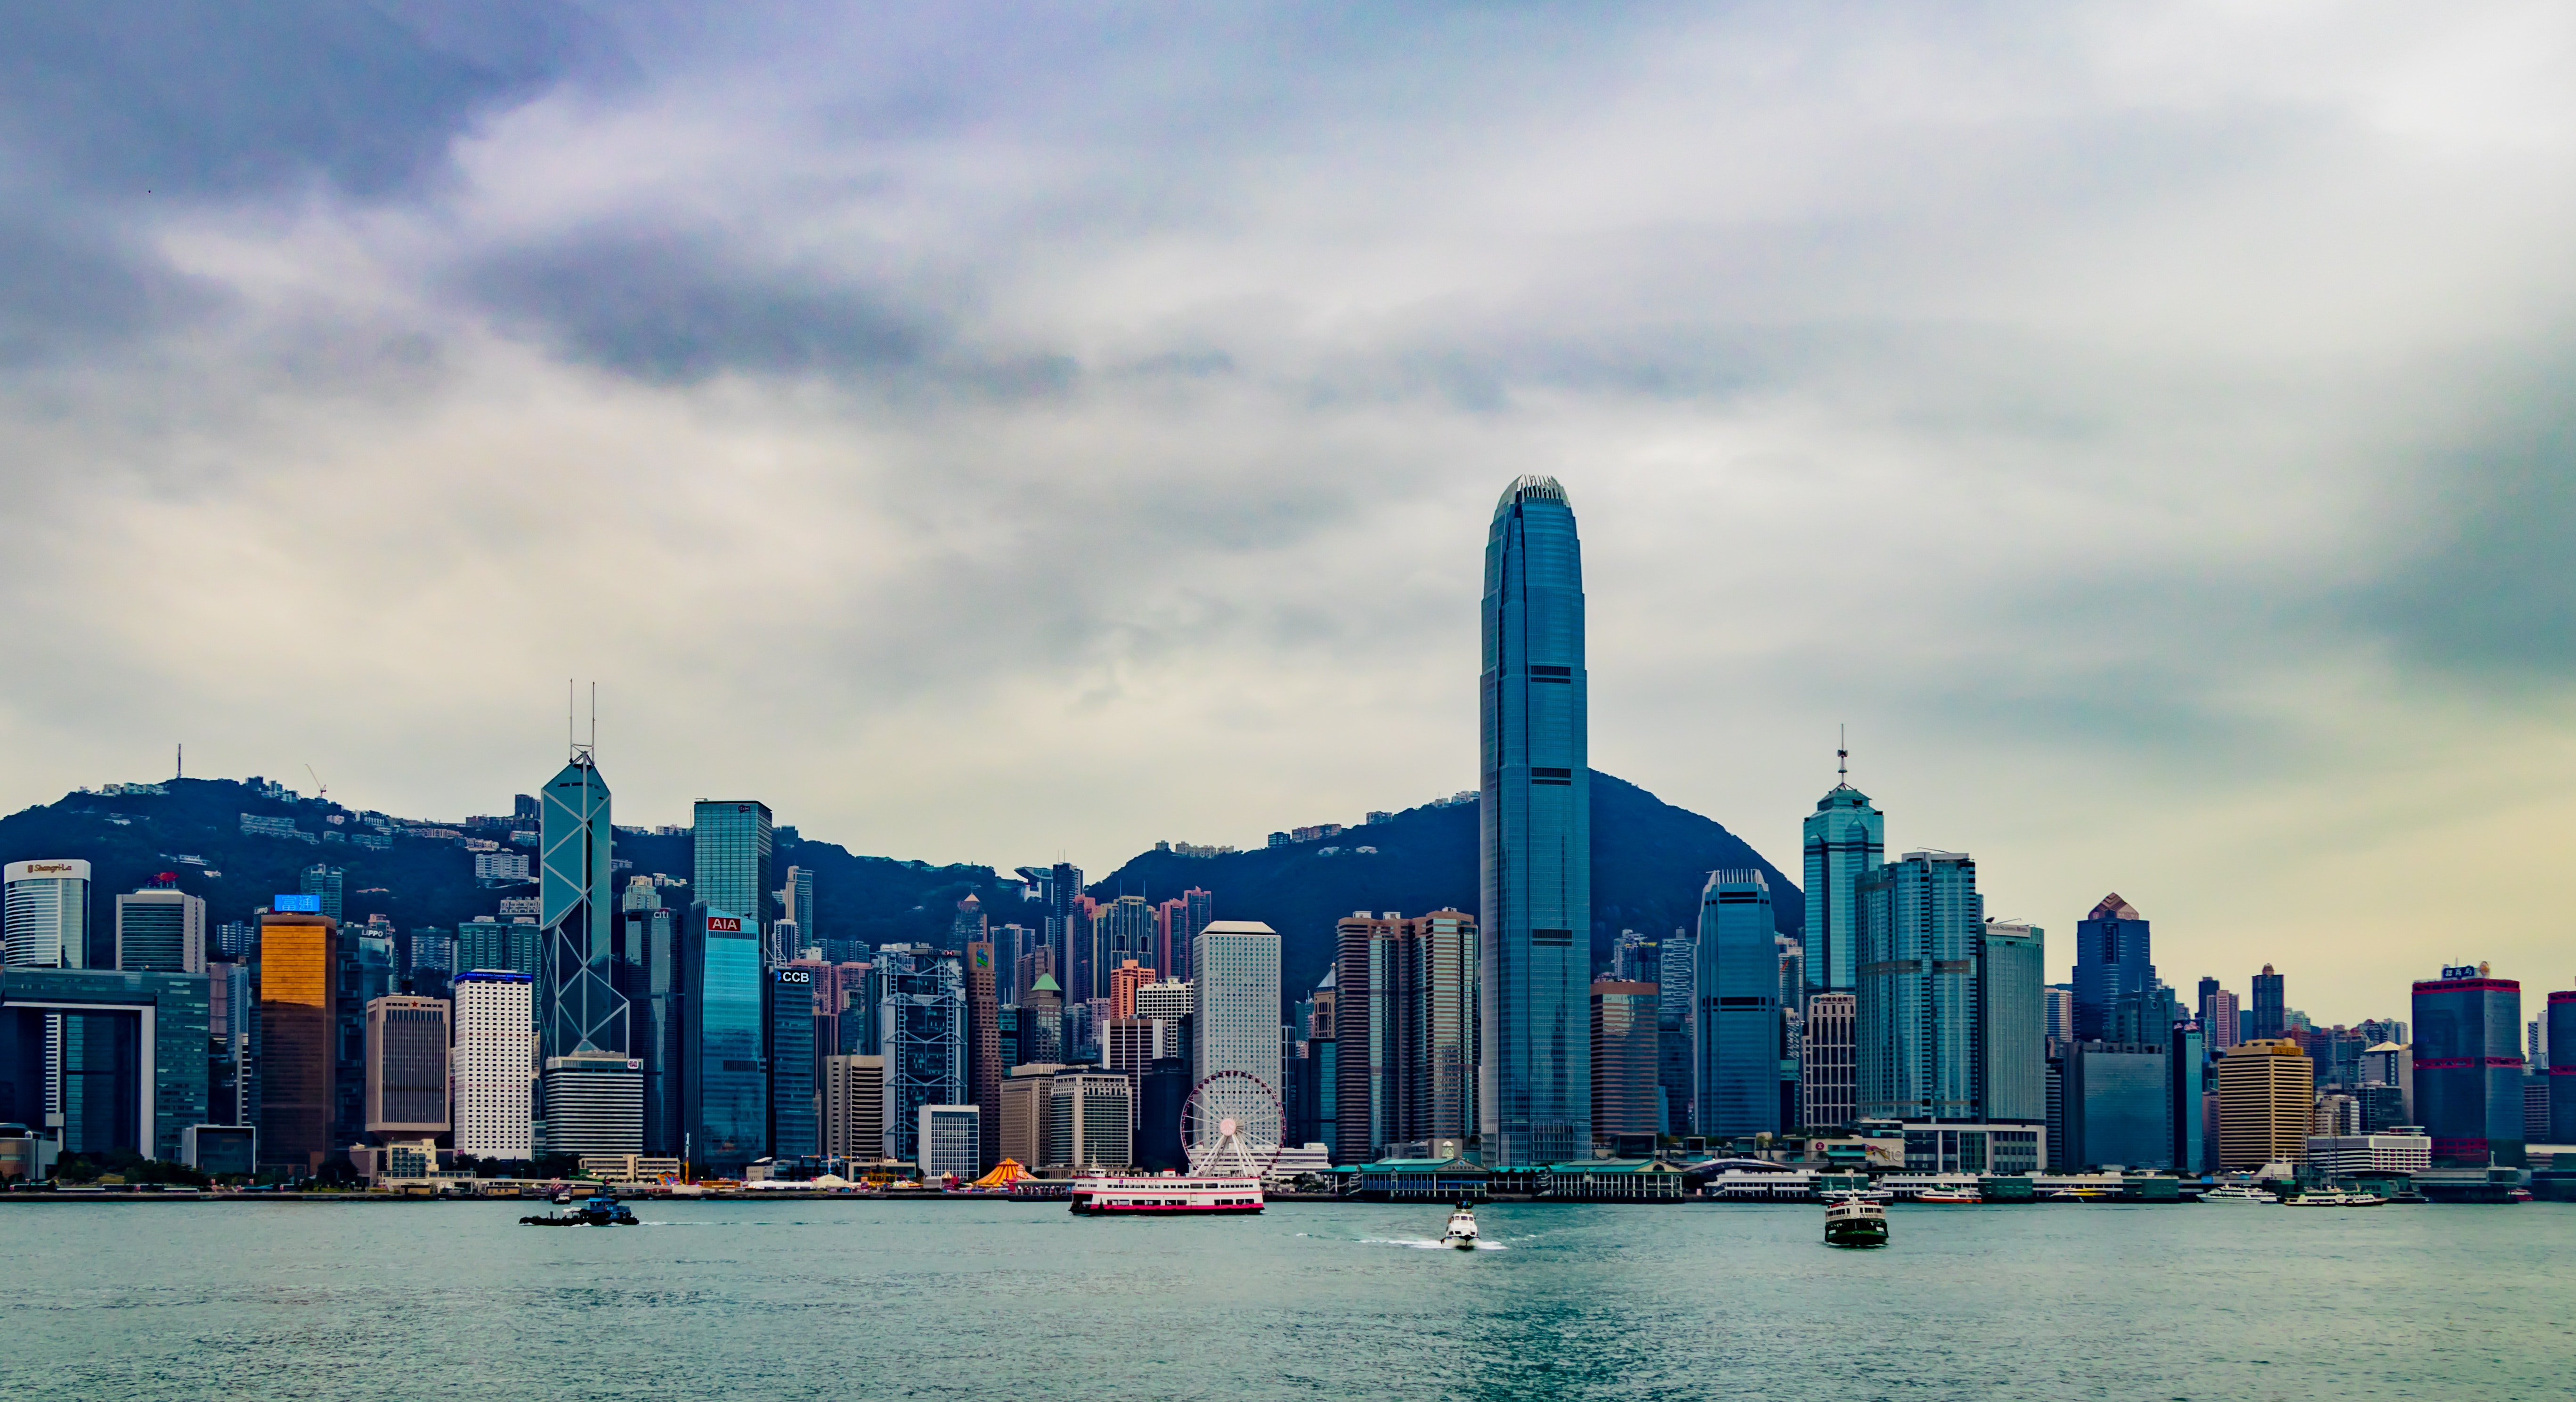
metropolitan area, skyline, city, cityscape, skyscraper, urban area, daytime, metropolis, sky, landmark, tower block, water, building, downtown, reflection, tower, horizon